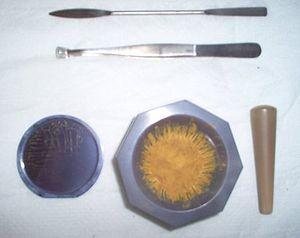
Une nanoparticule est selon la norme ISO TS/27687 un nano-objet dont les trois dimensions sont à l'échelle nanométrique, c'est-à-dire une particule dont le diamètre nominal est inférieur à 100 nm environ. D'autres définitions évoquent un assemblage d'atomes dont au moins une des dimensions se situe à l'échelle nanométrique ou insistent sur leurs propriétés nouvelles qui n'apparaissent que pour des tailles de moins d'une centaine de nanomètres.